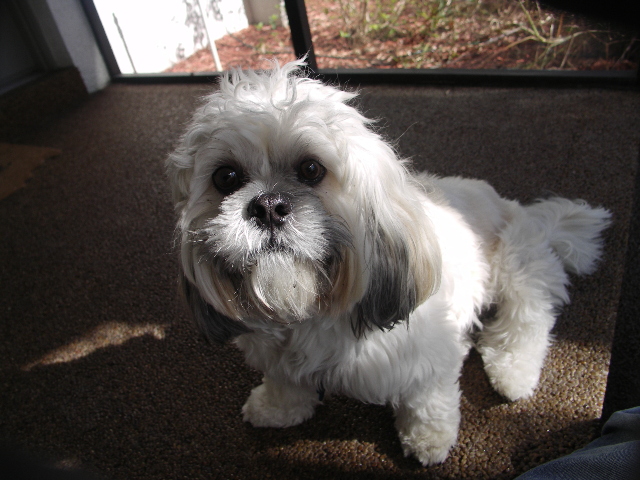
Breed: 215-n000038-Lhasa